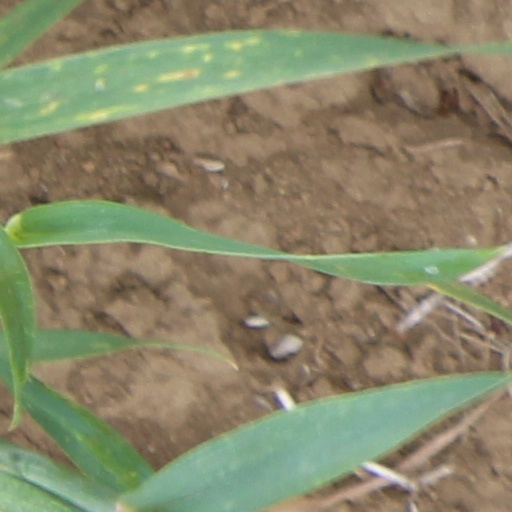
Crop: wheat